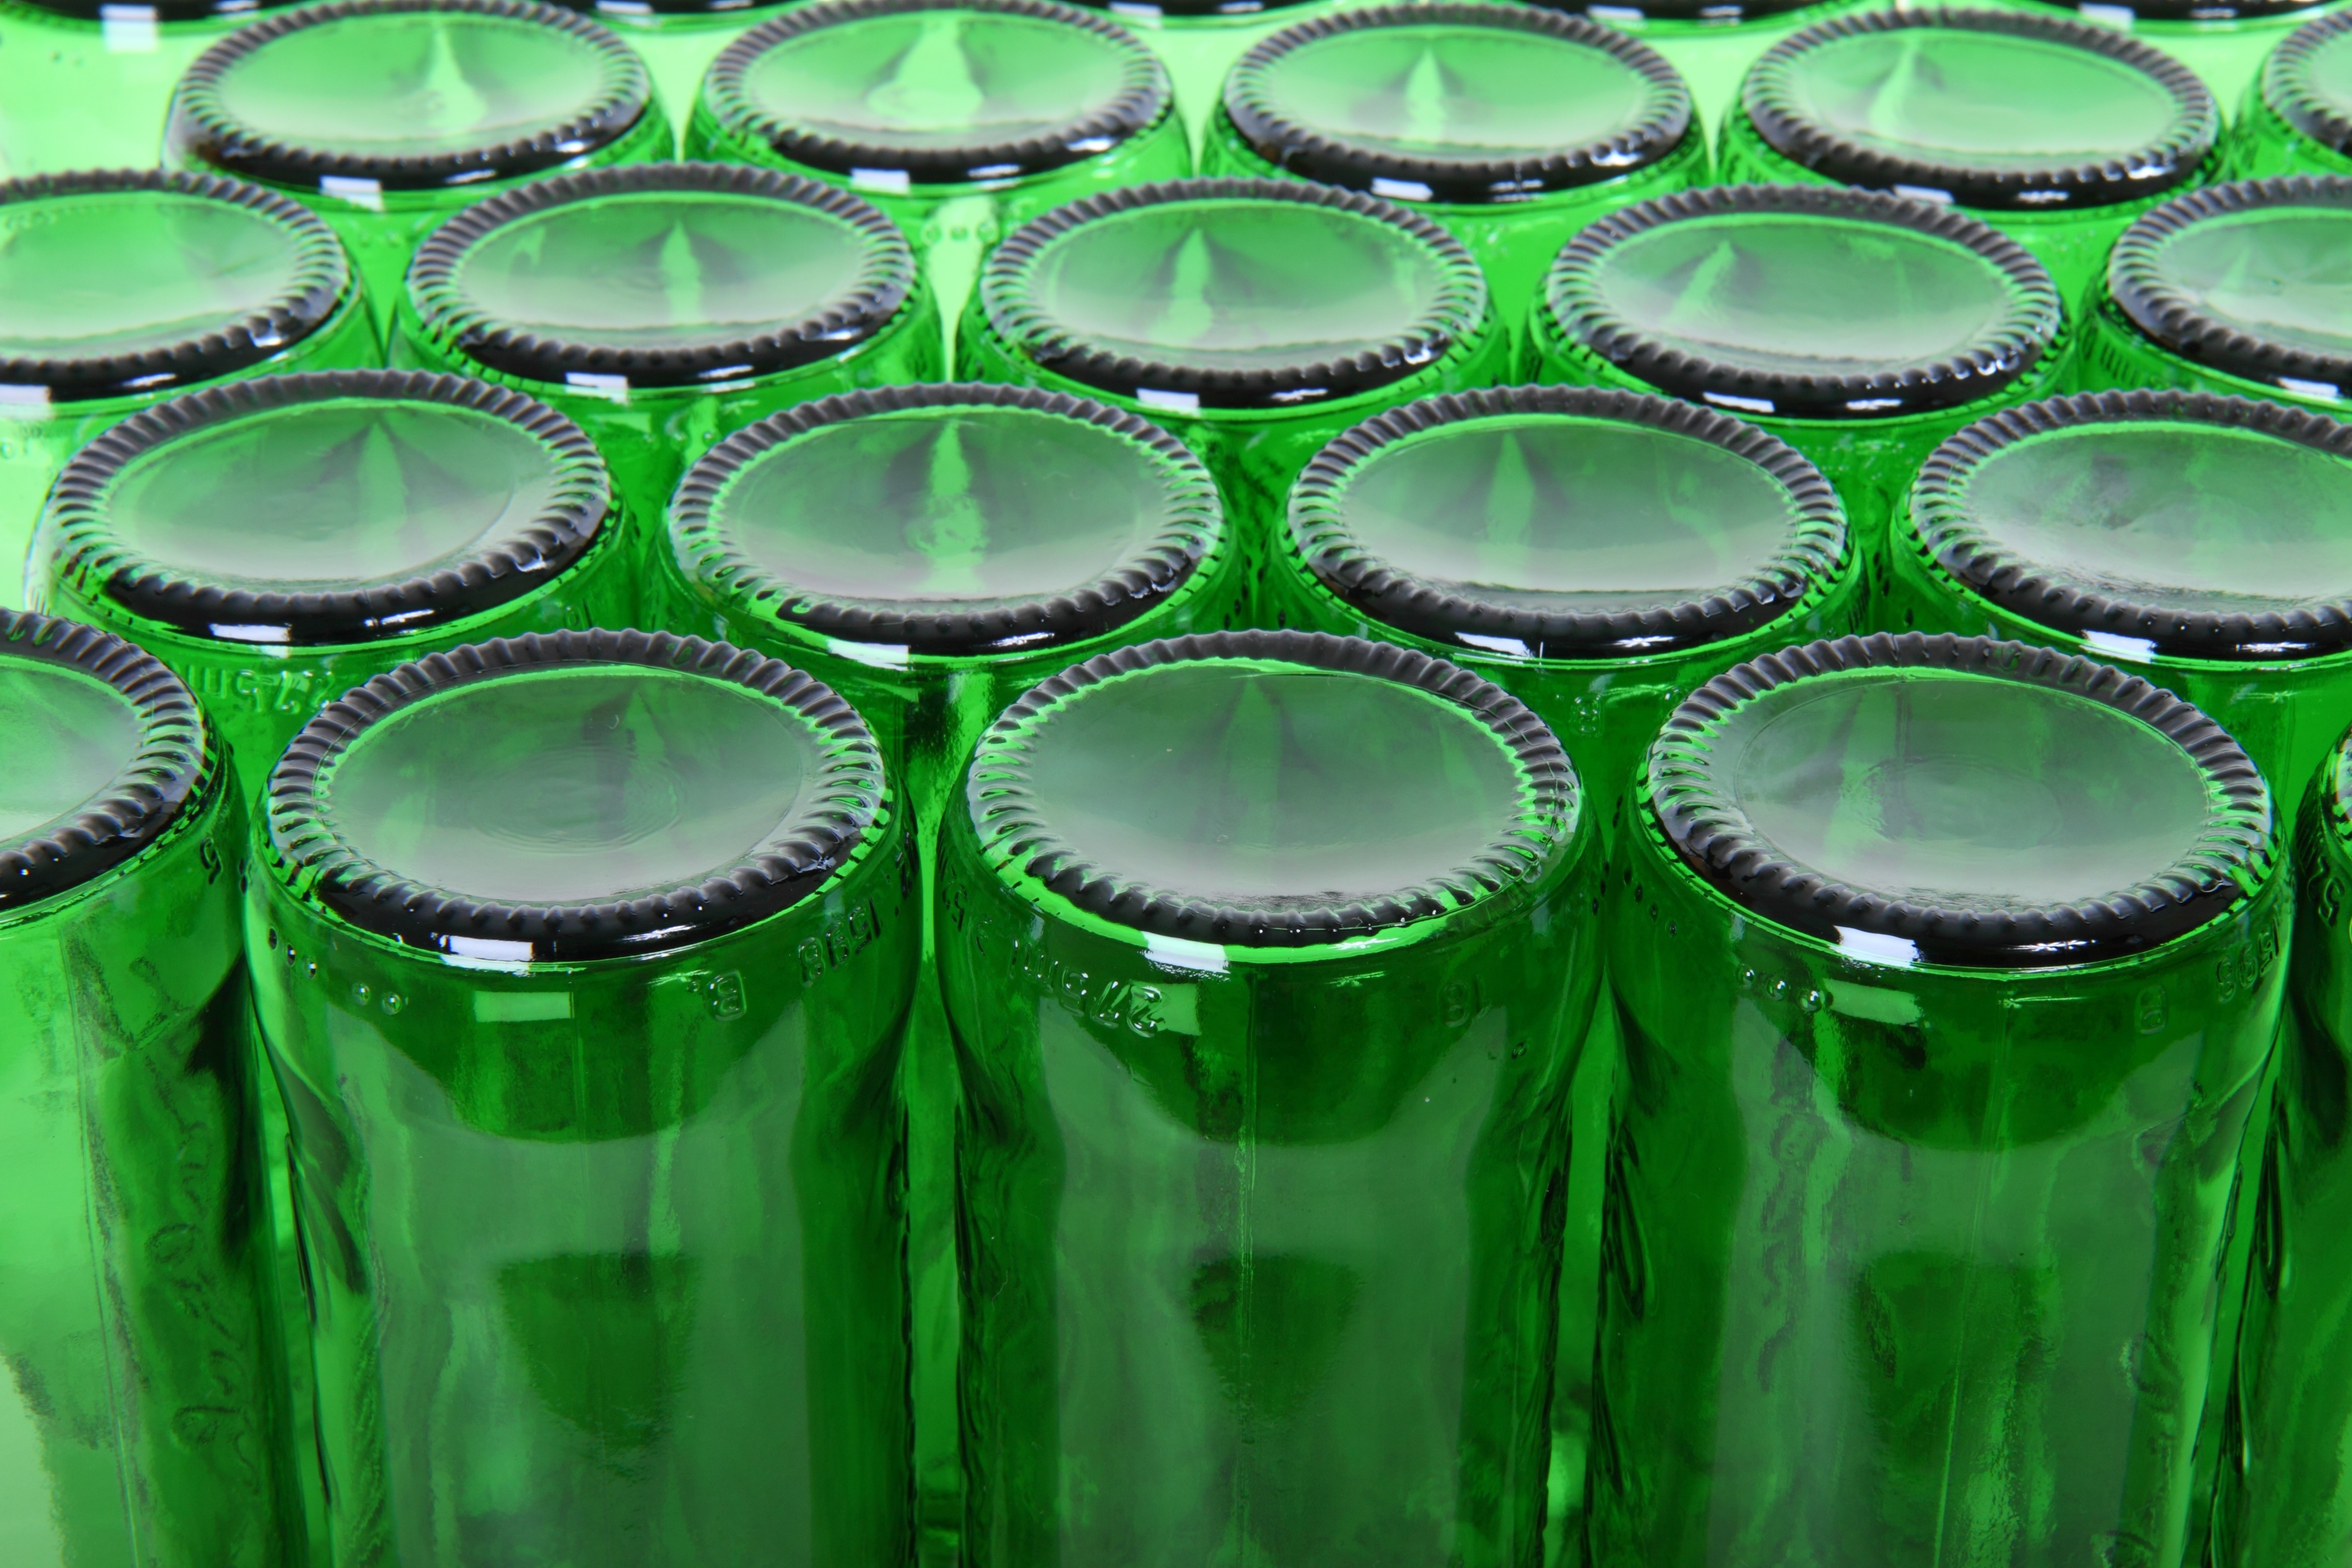
glass, green, clean, drink, bottle, empty, beer, alcohol, font, party, detail, glassware, pub, bottom, man made object, aluminum can